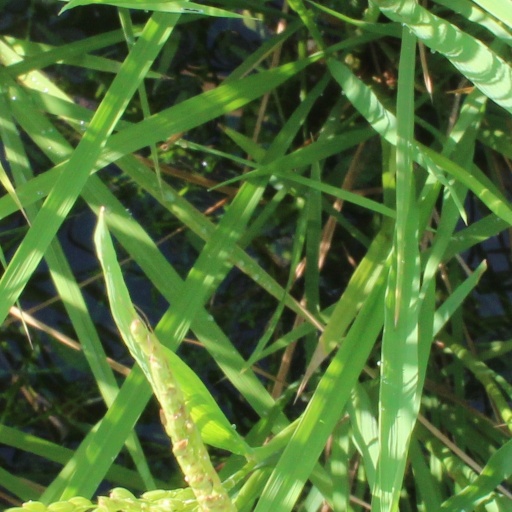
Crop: rice